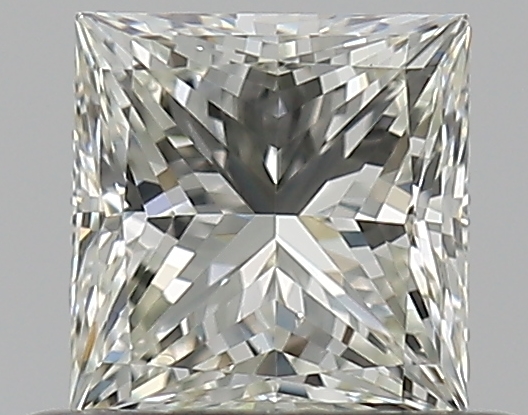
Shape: princess
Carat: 0.51
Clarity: VS2
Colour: K
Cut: EX
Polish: EX
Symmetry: VG
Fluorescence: N
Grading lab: GIA
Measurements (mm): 4.41 x 4.29 x 3.14